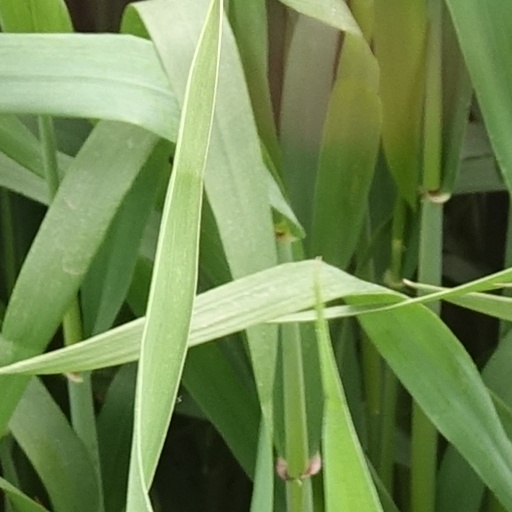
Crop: wheat